Siuslaw people

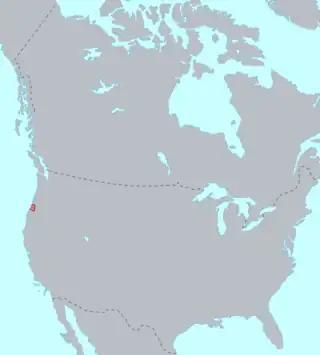
Historical territory of Suislaw people

The Siuslaw people lived in their villages along the Siuslaw River for centuries until 1860, when they were forcibly removed to an Indian reservation in Yachats, Oregon.